Symmetry in biology

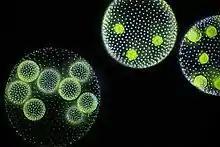
"Volvox" is a microscopic green freshwater alga with spherical symmetry. Young colonies can be seen inside the larger ones.

Icosahedral symmetry occurs in an organism which contains 60 subunits generated by 20 faces, each an equilateral triangle, and 12 corners. Within the icosahedron there is 2-fold, 3-fold and 5-fold symmetry. Many viruses, including "canine parvovirus", show this form of symmetry due to the presence of an icosahedral viral shell. Such symmetry has evolved because it allows the viral particle to be built up of repetitive subunits consisting of a limited number of structural proteins (encoded by viral genes), thereby saving space in the viral genome. The icosahedral symmetry can still be maintained with more than 60 subunits, but only in multiples of 60. For example, the T=3 "Tomato bushy stunt virus" has 60x3 protein subunits (180 copies of the same structural protein). Although these viruses are often referred to as 'spherical', they do not show true mathematical spherical symmetry.